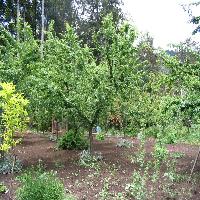
Weather: cloudy or overcast